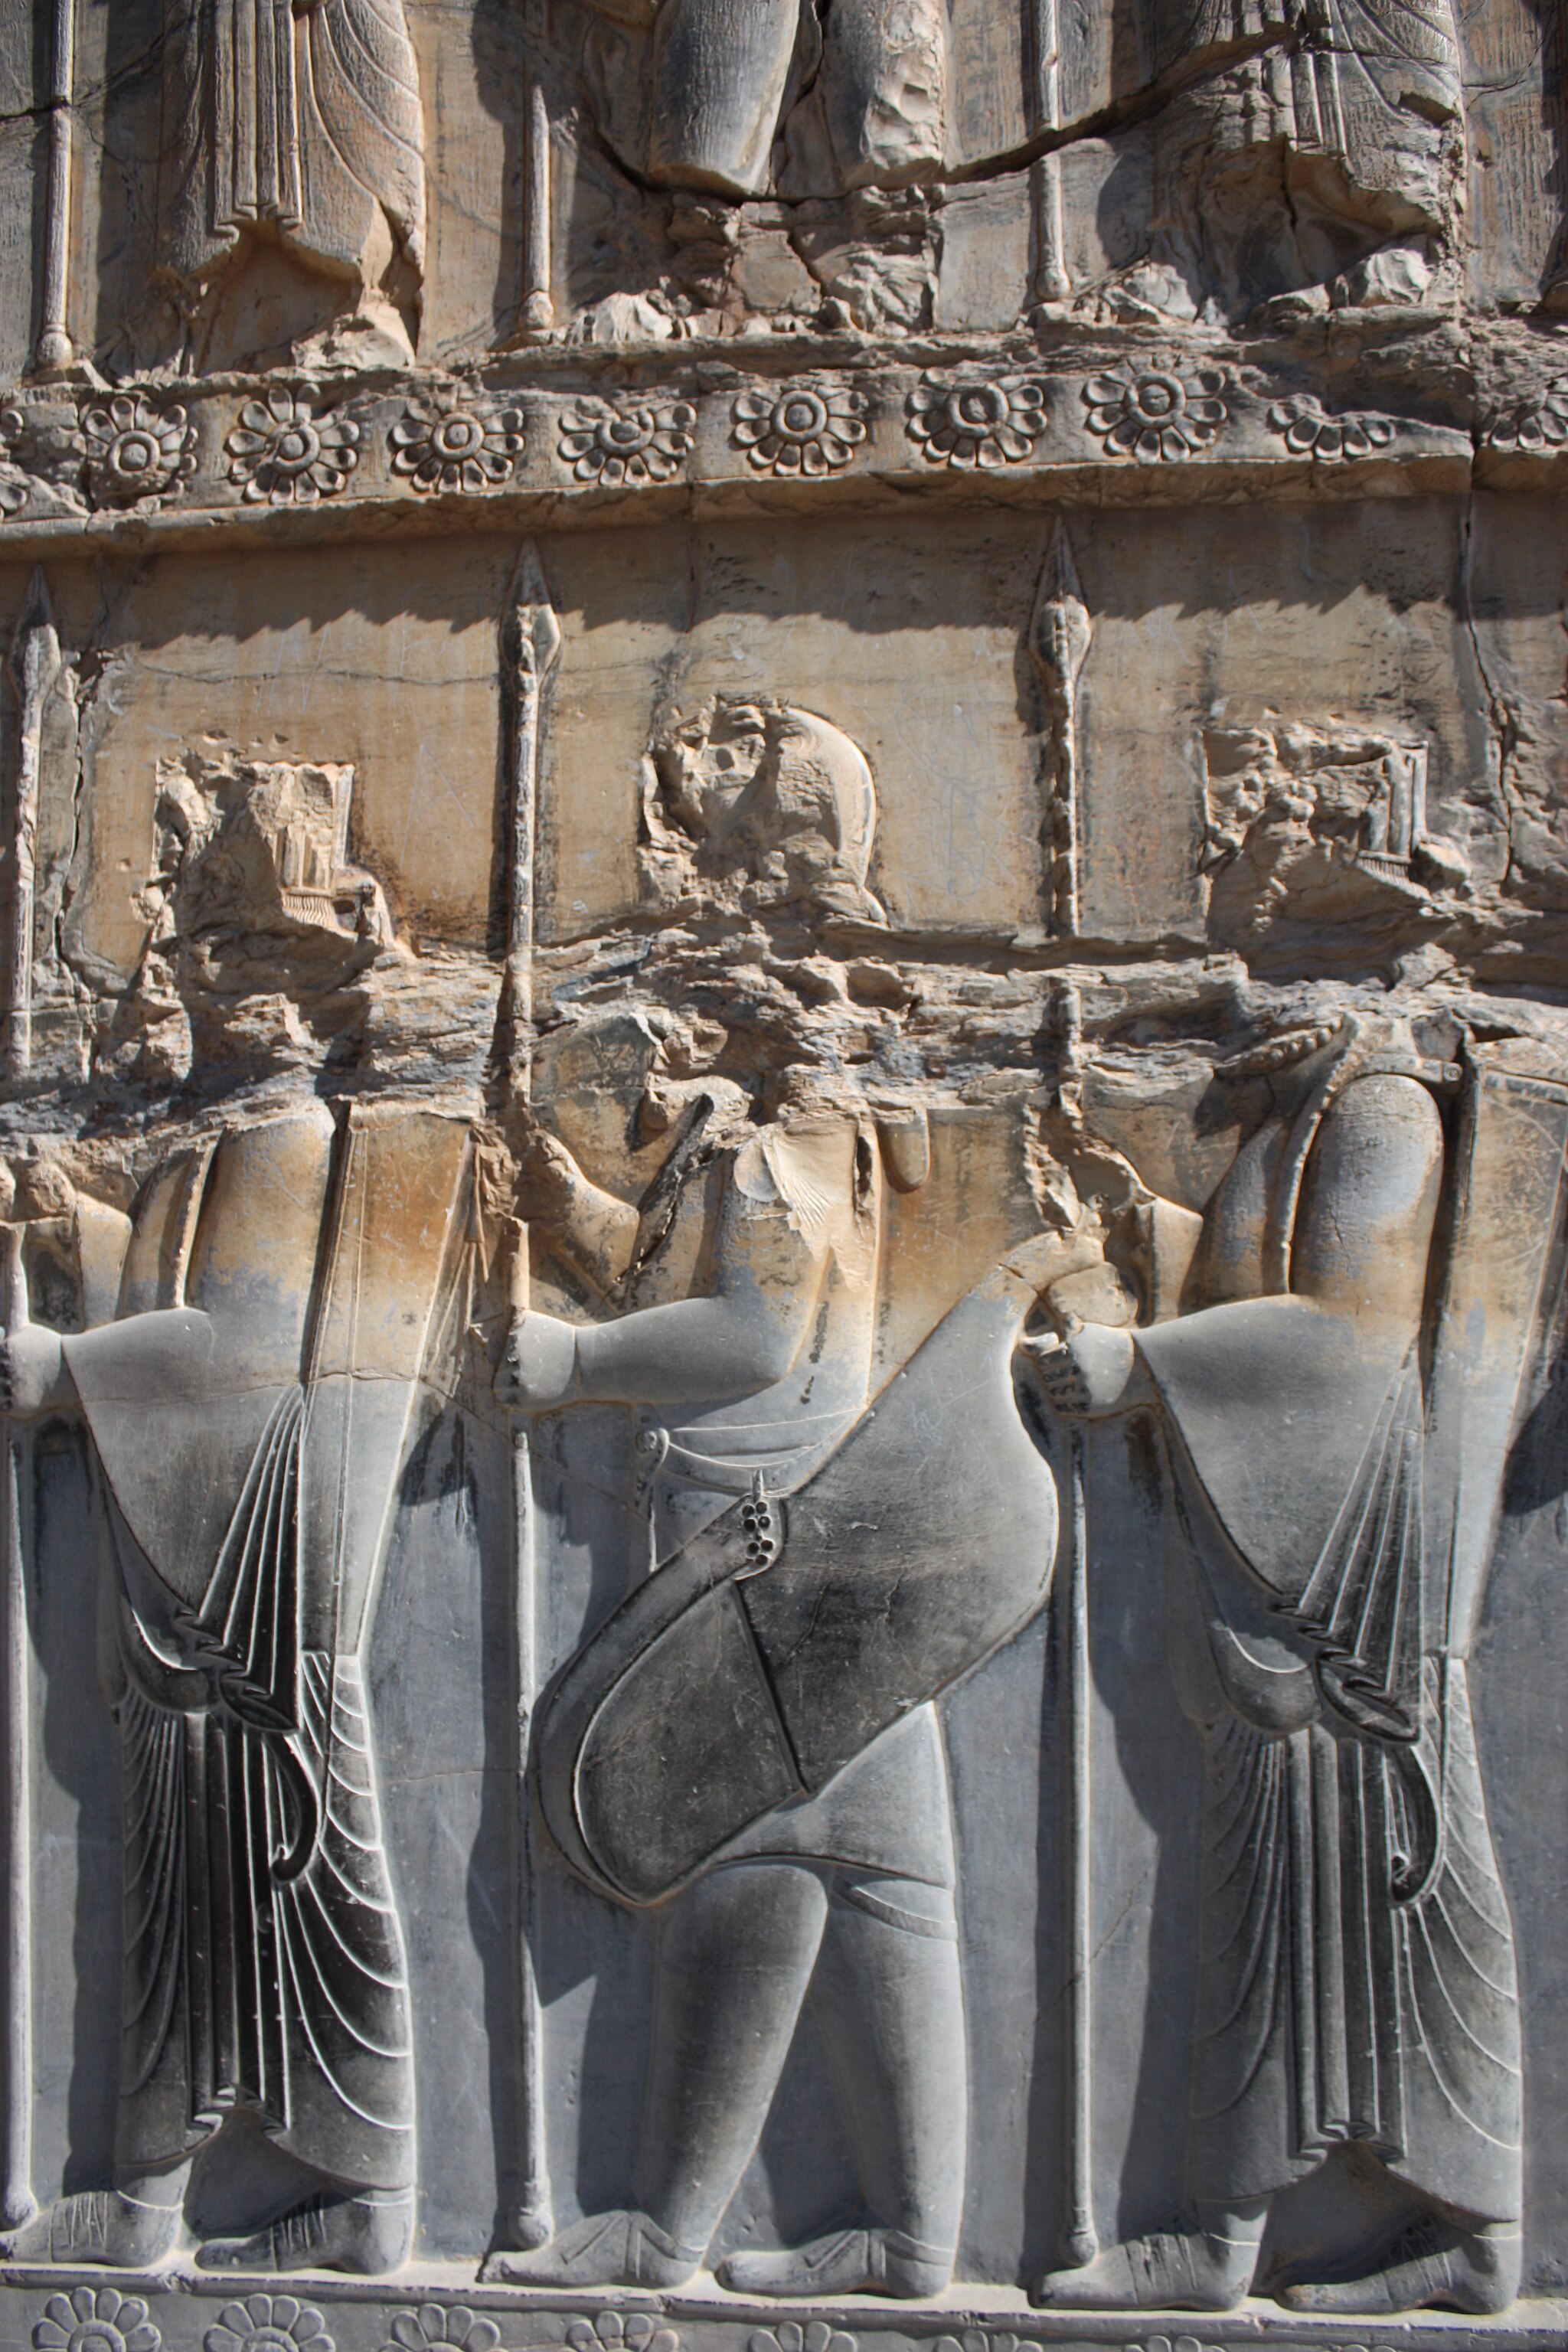
Title: Takhtejamshid 1128
Description: Persepolis in Shiraz
Date: 2009-04-03
Categories: GFDL, Taken with Canon EOS 450D, License migration redundant, Self-published work, Reliefs of Achaemenid warriors in Persepolis, 2009 in Persepolis, Northern portals of Hall of hundred columns, Quivers in art